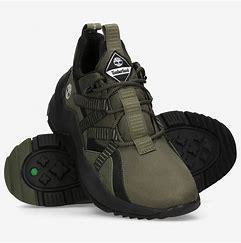
Brand: Timberland
Model: Madbury